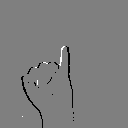
ASL letter: i